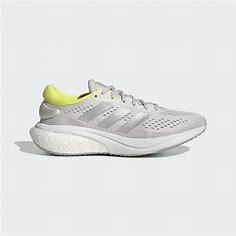
Brand: Adidas
Model: Supernova Lauf